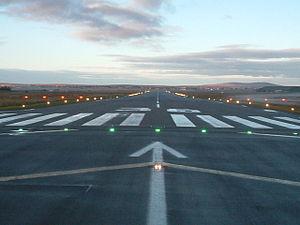
Stornoway est une ville de 8 000 habitants située sur Lewis, dans les Hébrides extérieures en Écosse. C'est la ville principale et le centre administratif des Hébrides extérieures. Elle héberge le Comhairle nan Eilean Siar, conseil régional des Hébrides extérieures et constitue la capitale administrative du council area après avoir été celle de la région. Bien que l'écossais soit courant, la langue principale de la ville reste l'anglais, y compris sur les panneaux routiers, ce qui est assez rare dans les Hébrides extérieures.